New World Order conspiracy theory

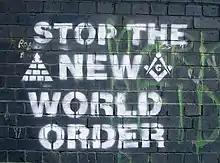
2007 graffiti on a brick wall: "Stop The New World Order"

In his 1928 book "The Open Conspiracy" British writer and futurist H. G. Wells promoted cosmopolitanism and offered blueprints for a world revolution and World Brain to establish a technocratic world state and planned economy. Wells warned, however, in his 1940 book "The New World Order" that: